Redcliffe Gardens

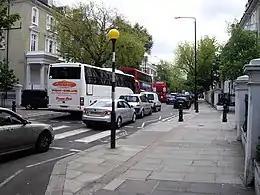
Traffic Jam in Redcliffe Gardens - geograph.org.uk - 1314779

Redcliffe Gardens is a primary road, the A3220 located in the Chelsea area of southwest central London, England (postcode SW10). It was a development dated from 1864 to 1878.